Ethiopian–Somali conflict

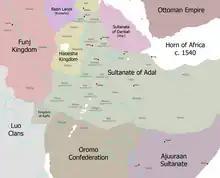
Conquests of Ahmed Gurey

The early years of Ahmad's campaign were successful; his forces defeated the Ethiopian ruler Dawit II, and by 1533, all Muslim emirates had been liberated from Christian rule. Somali armies, under Imam Ahmad's command, swept back across the Great Rift valley and into the Ethiopian highlands itself. Within two years, Ahmad had conquered most of Ethiopia, establishing an empire that extended from the highlands to Cape Guardafui on the Somali coast. However, as foreign powers became involved, the conflict reached a stalemate, with both sides exhausting their resources and manpower. This led to the contraction of both powers, altering regional dynamics for centuries. Many historians trace the origins of modern hostility between Somalia and Ethiopia back to this war. Haggai Erlich coined the term 'Ahmed Gragn Syndrome' to describe the deep-seated Ethiopian suspicions and fears of Islam that arose from the devastation of the war. According to Erlich, many Ethiopians perceive Somalis as descendants of Ahmed Gragn, viewing them as perpetually poised to destabilize Ethiopia. This enduring legacy is believed to have significantly influenced Ethiopia's decision to invade Somalia centuries later, during the 2000s. To Somalis, Imam Ahmad is widely seen as a hero and inspiration to many Somali nationalists.